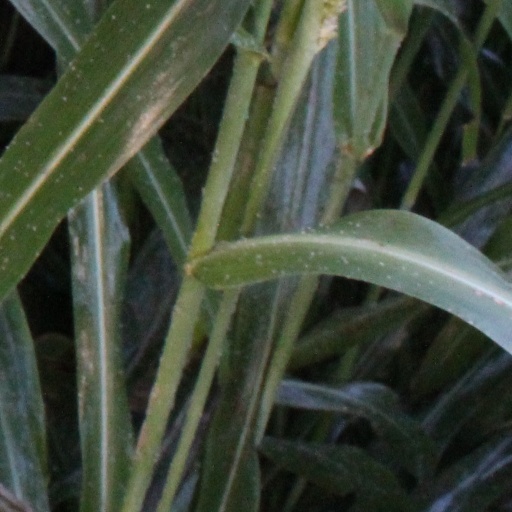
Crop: sorghum